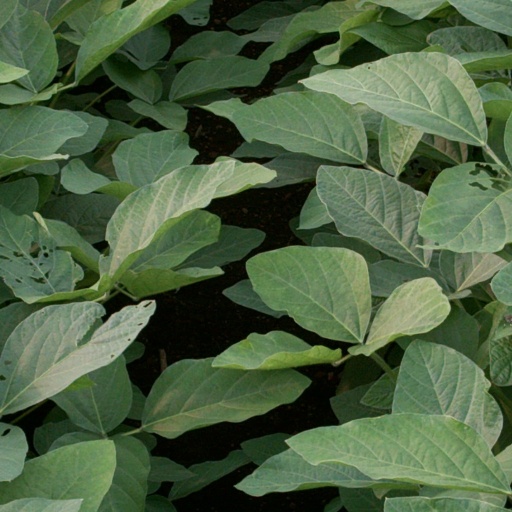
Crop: soybean